Ellis Island

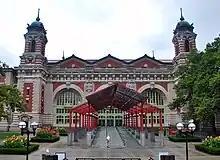
Entrance to the Main Building, seen from the south. The entrance canopy can be seen in the foreground, and the three arches of the south facade, as well as two of the ornamental towers, can be seen in the background.

In the 1970s, the NPS started restoring the island by repairing seawalls, eliminating weeds, and building a new ferry dock. Simultaneously, Peter Sammartino launched the Restore Ellis Island Committee to raise awareness and money for repairs. The north side of the island, comprising the main building and surrounding structures, was rehabilitated and partially reopened for public tours in May 1976. The plant was left unrepaired to show the visitors the extent of the deterioration. The NPS limited visits to 130 visitors per boat, or less than 75,000 visitors a year. Initially, only parts of three buildings were open to visitors. Further repairs were stymied by a lack of funding, and by 1982, the NPS was turning to private sources for funds.